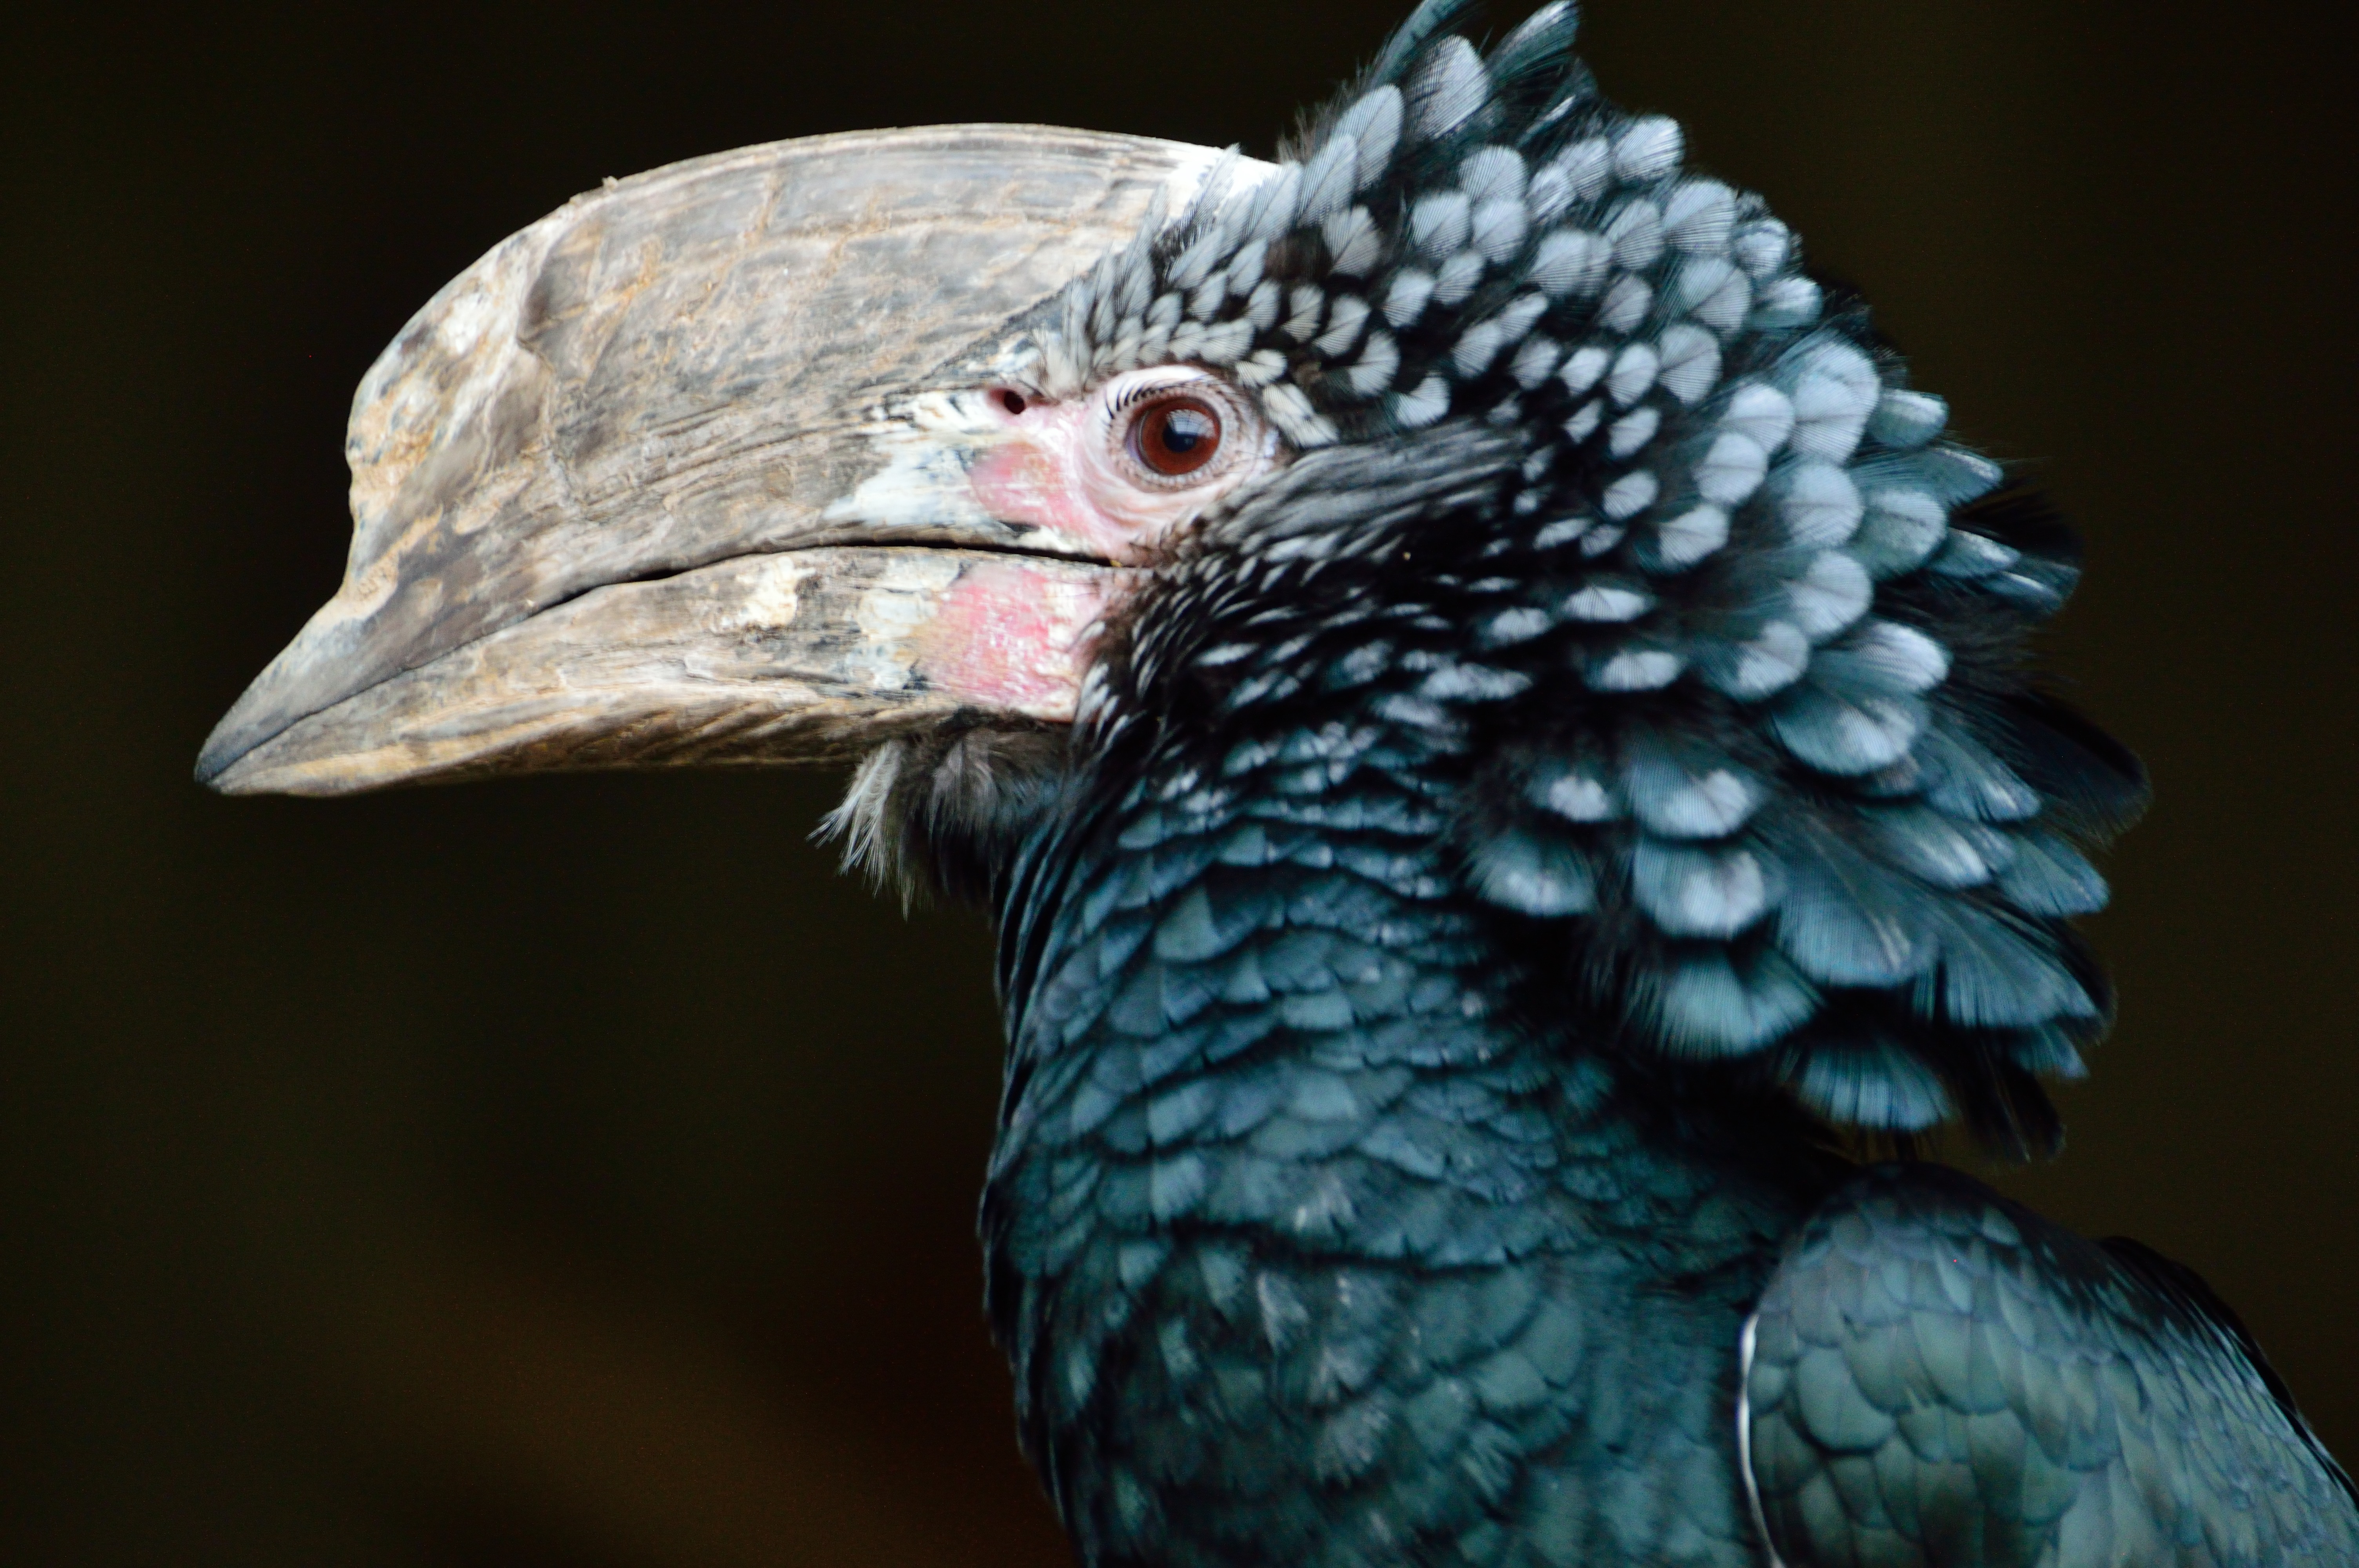
bird, wing, wildlife, beak, fauna, close up, vertebrate, exotic, hornbill, black green, silvery cheeked hornbill